Hotel

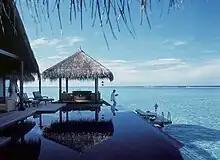
An overwater bungalow on the island resort in the Maldives

The Ice Hotel in Jukkasjärvi, Sweden, was the first ice hotel in the world; first built in 1990, it is built each winter and melts every spring. The Hotel de Glace in Duschenay, Canada, opened in 2001 and it is North America's only ice hotel. It is redesigned and rebuilt in its entirety every year.